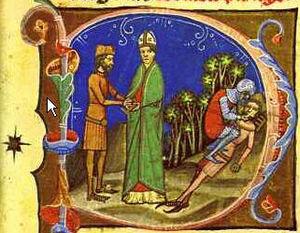
Pierre de Hongrie, ou Pierre le Vénitien, occupa le trône de Hongrie à deux reprises. Il succéda une première fois à son oncle Étienne Iᵉʳ en 1038. Toutefois, son favoritisme à l'égard des étrangers provoqua un soulèvement qui entraîna sa déposition en 1041. Trois ans plus tard, il remonta sur le trône avec l'aide d'Henri III du Saint-Empire. Pierre accepta la suzeraineté de ce dernier durant son second règne qui s'acheva en 1046 des suites d'une révolte païenne. Les chroniques hongroises s'accordent à dire que Pierre fut exécuté sur l'ordre de son successeur, André Iᵉʳ. Néanmoins, l'historien Cosmas de Prague fait référence dans sa Chronique des Bohémiens à un présumé mariage de Pierre vers 1055, suggérant que le souverain aurait survécu à sa seconde déposition.